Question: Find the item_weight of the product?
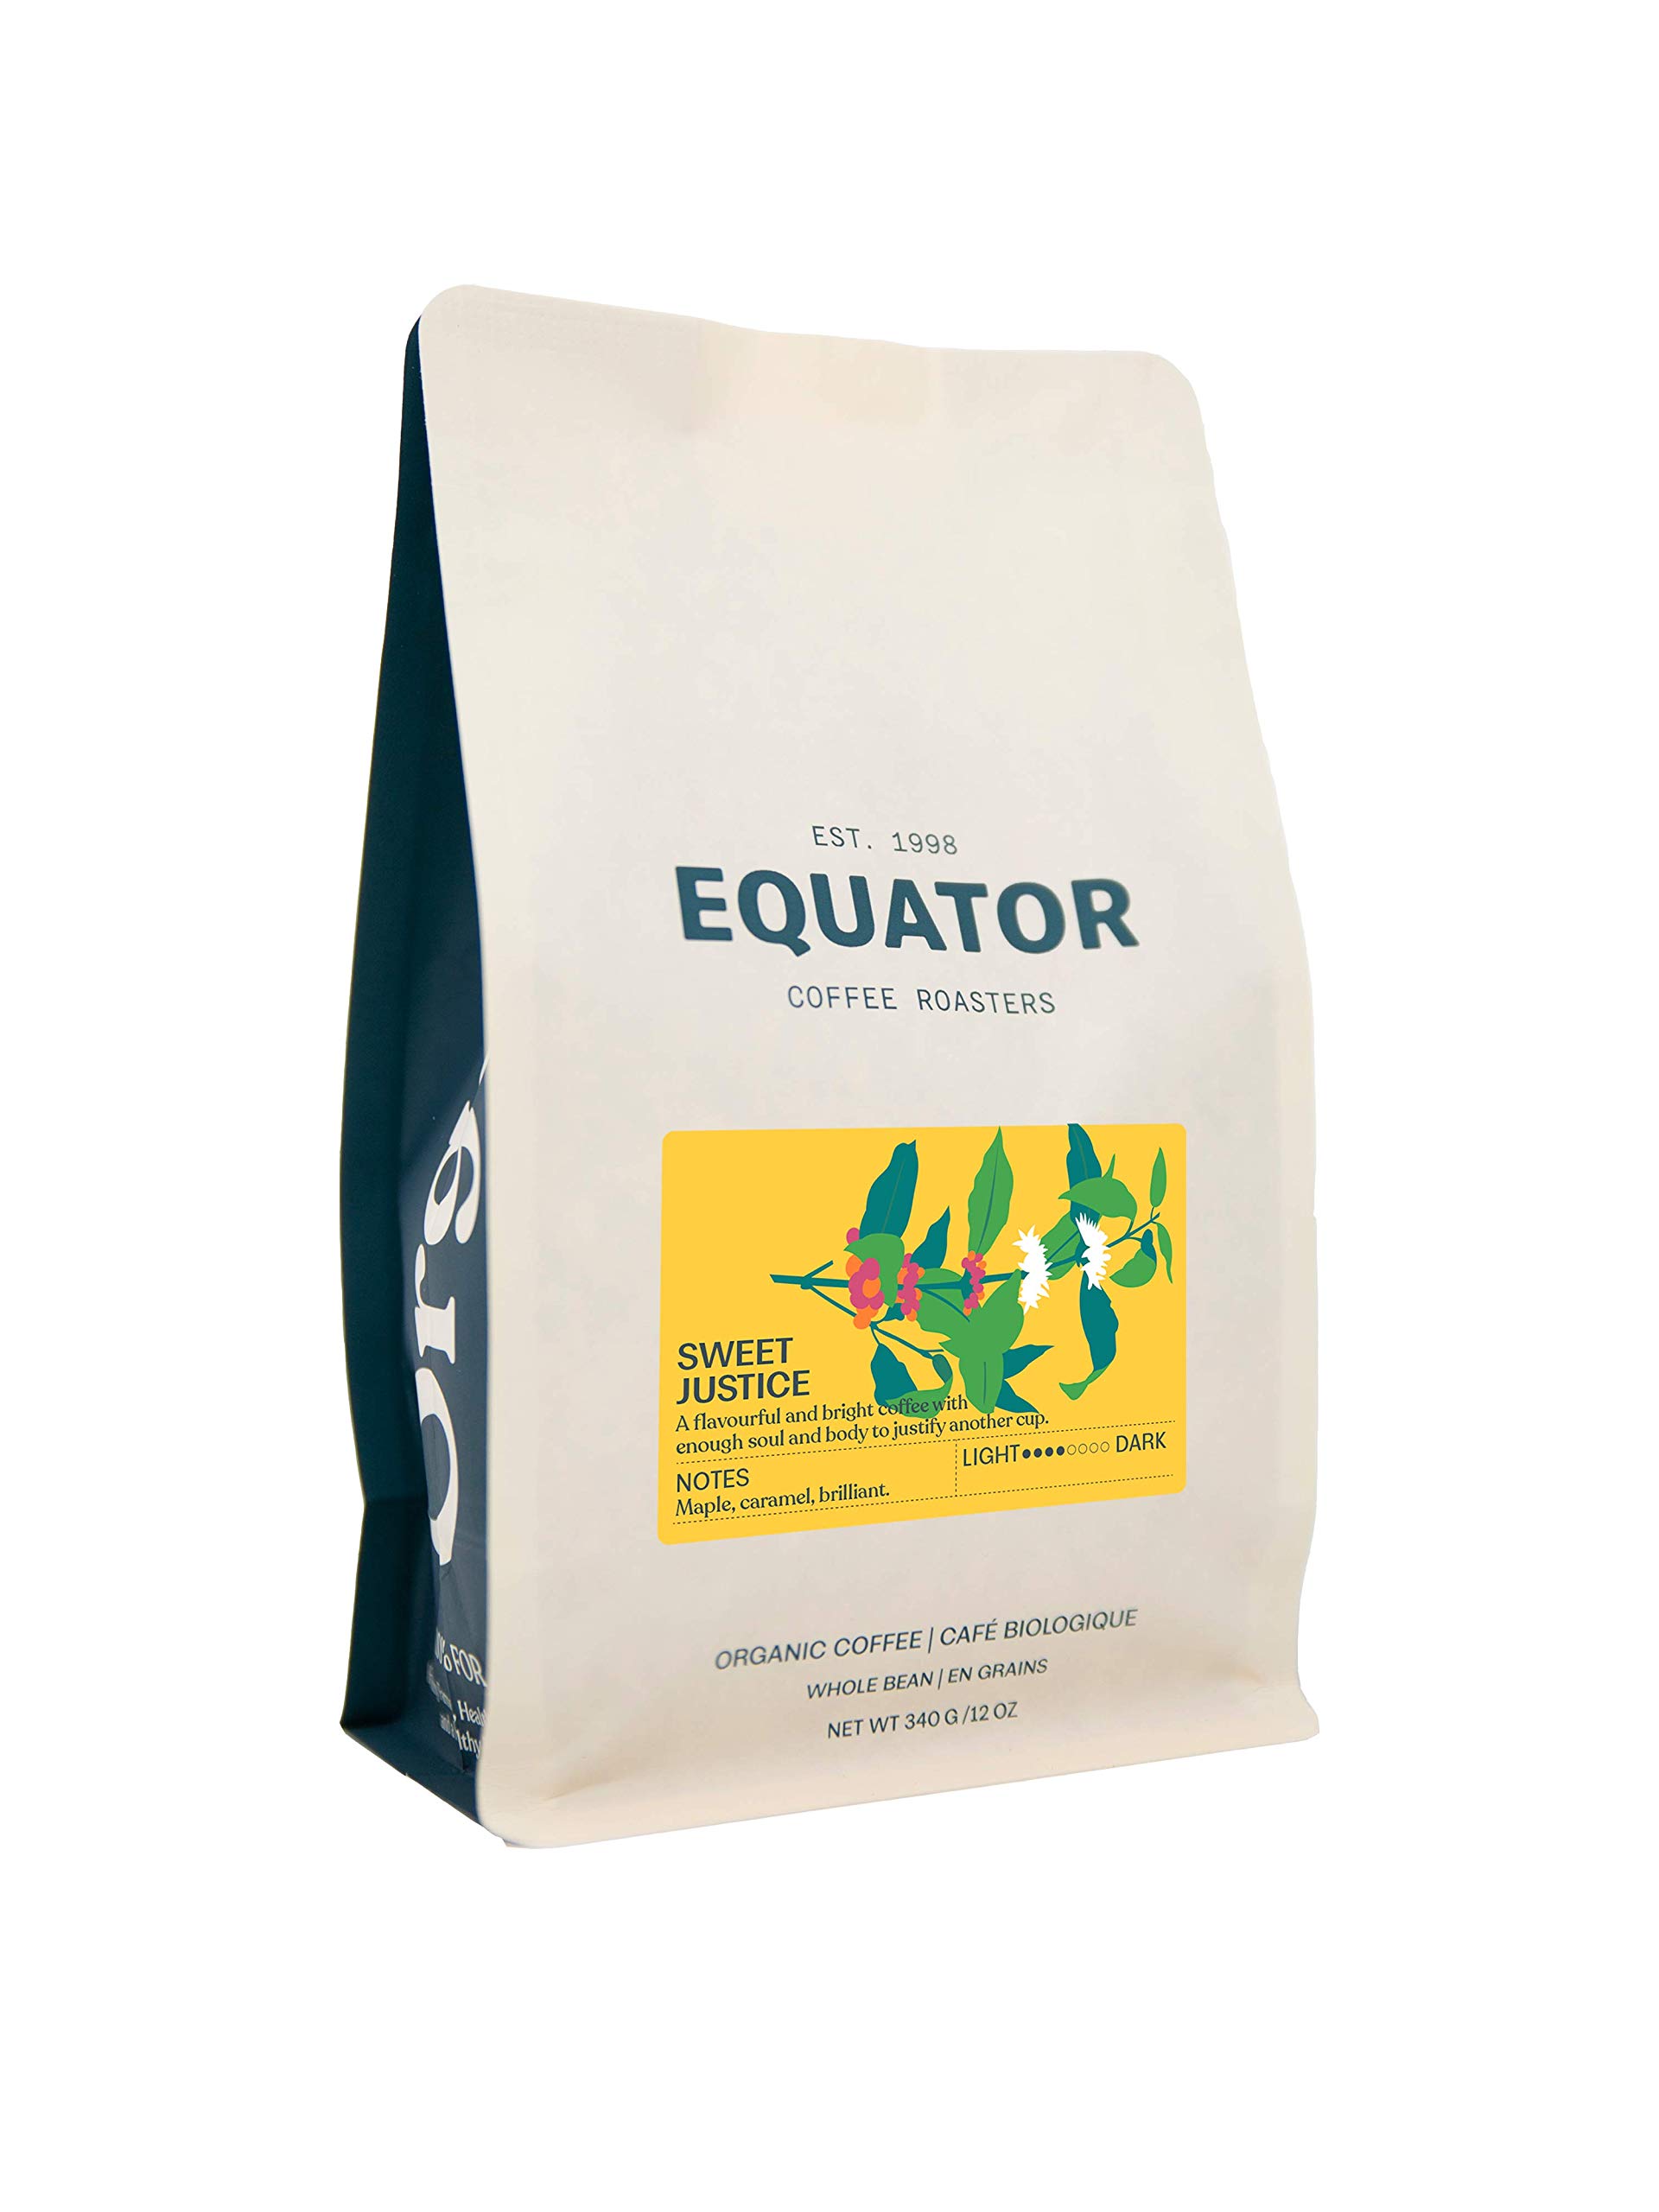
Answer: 340.0 gram